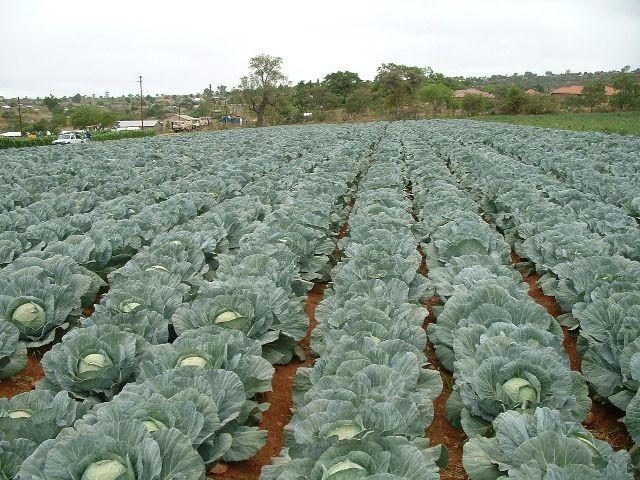
Shamba kubwa na kiwanda imepandwa kabegi kwa mpangilio wa teknolojia za kisasa, ili kupata mazao bora na mengi mkulima anahakikisha shamba linafuata wa usimamizi wa kisasa.